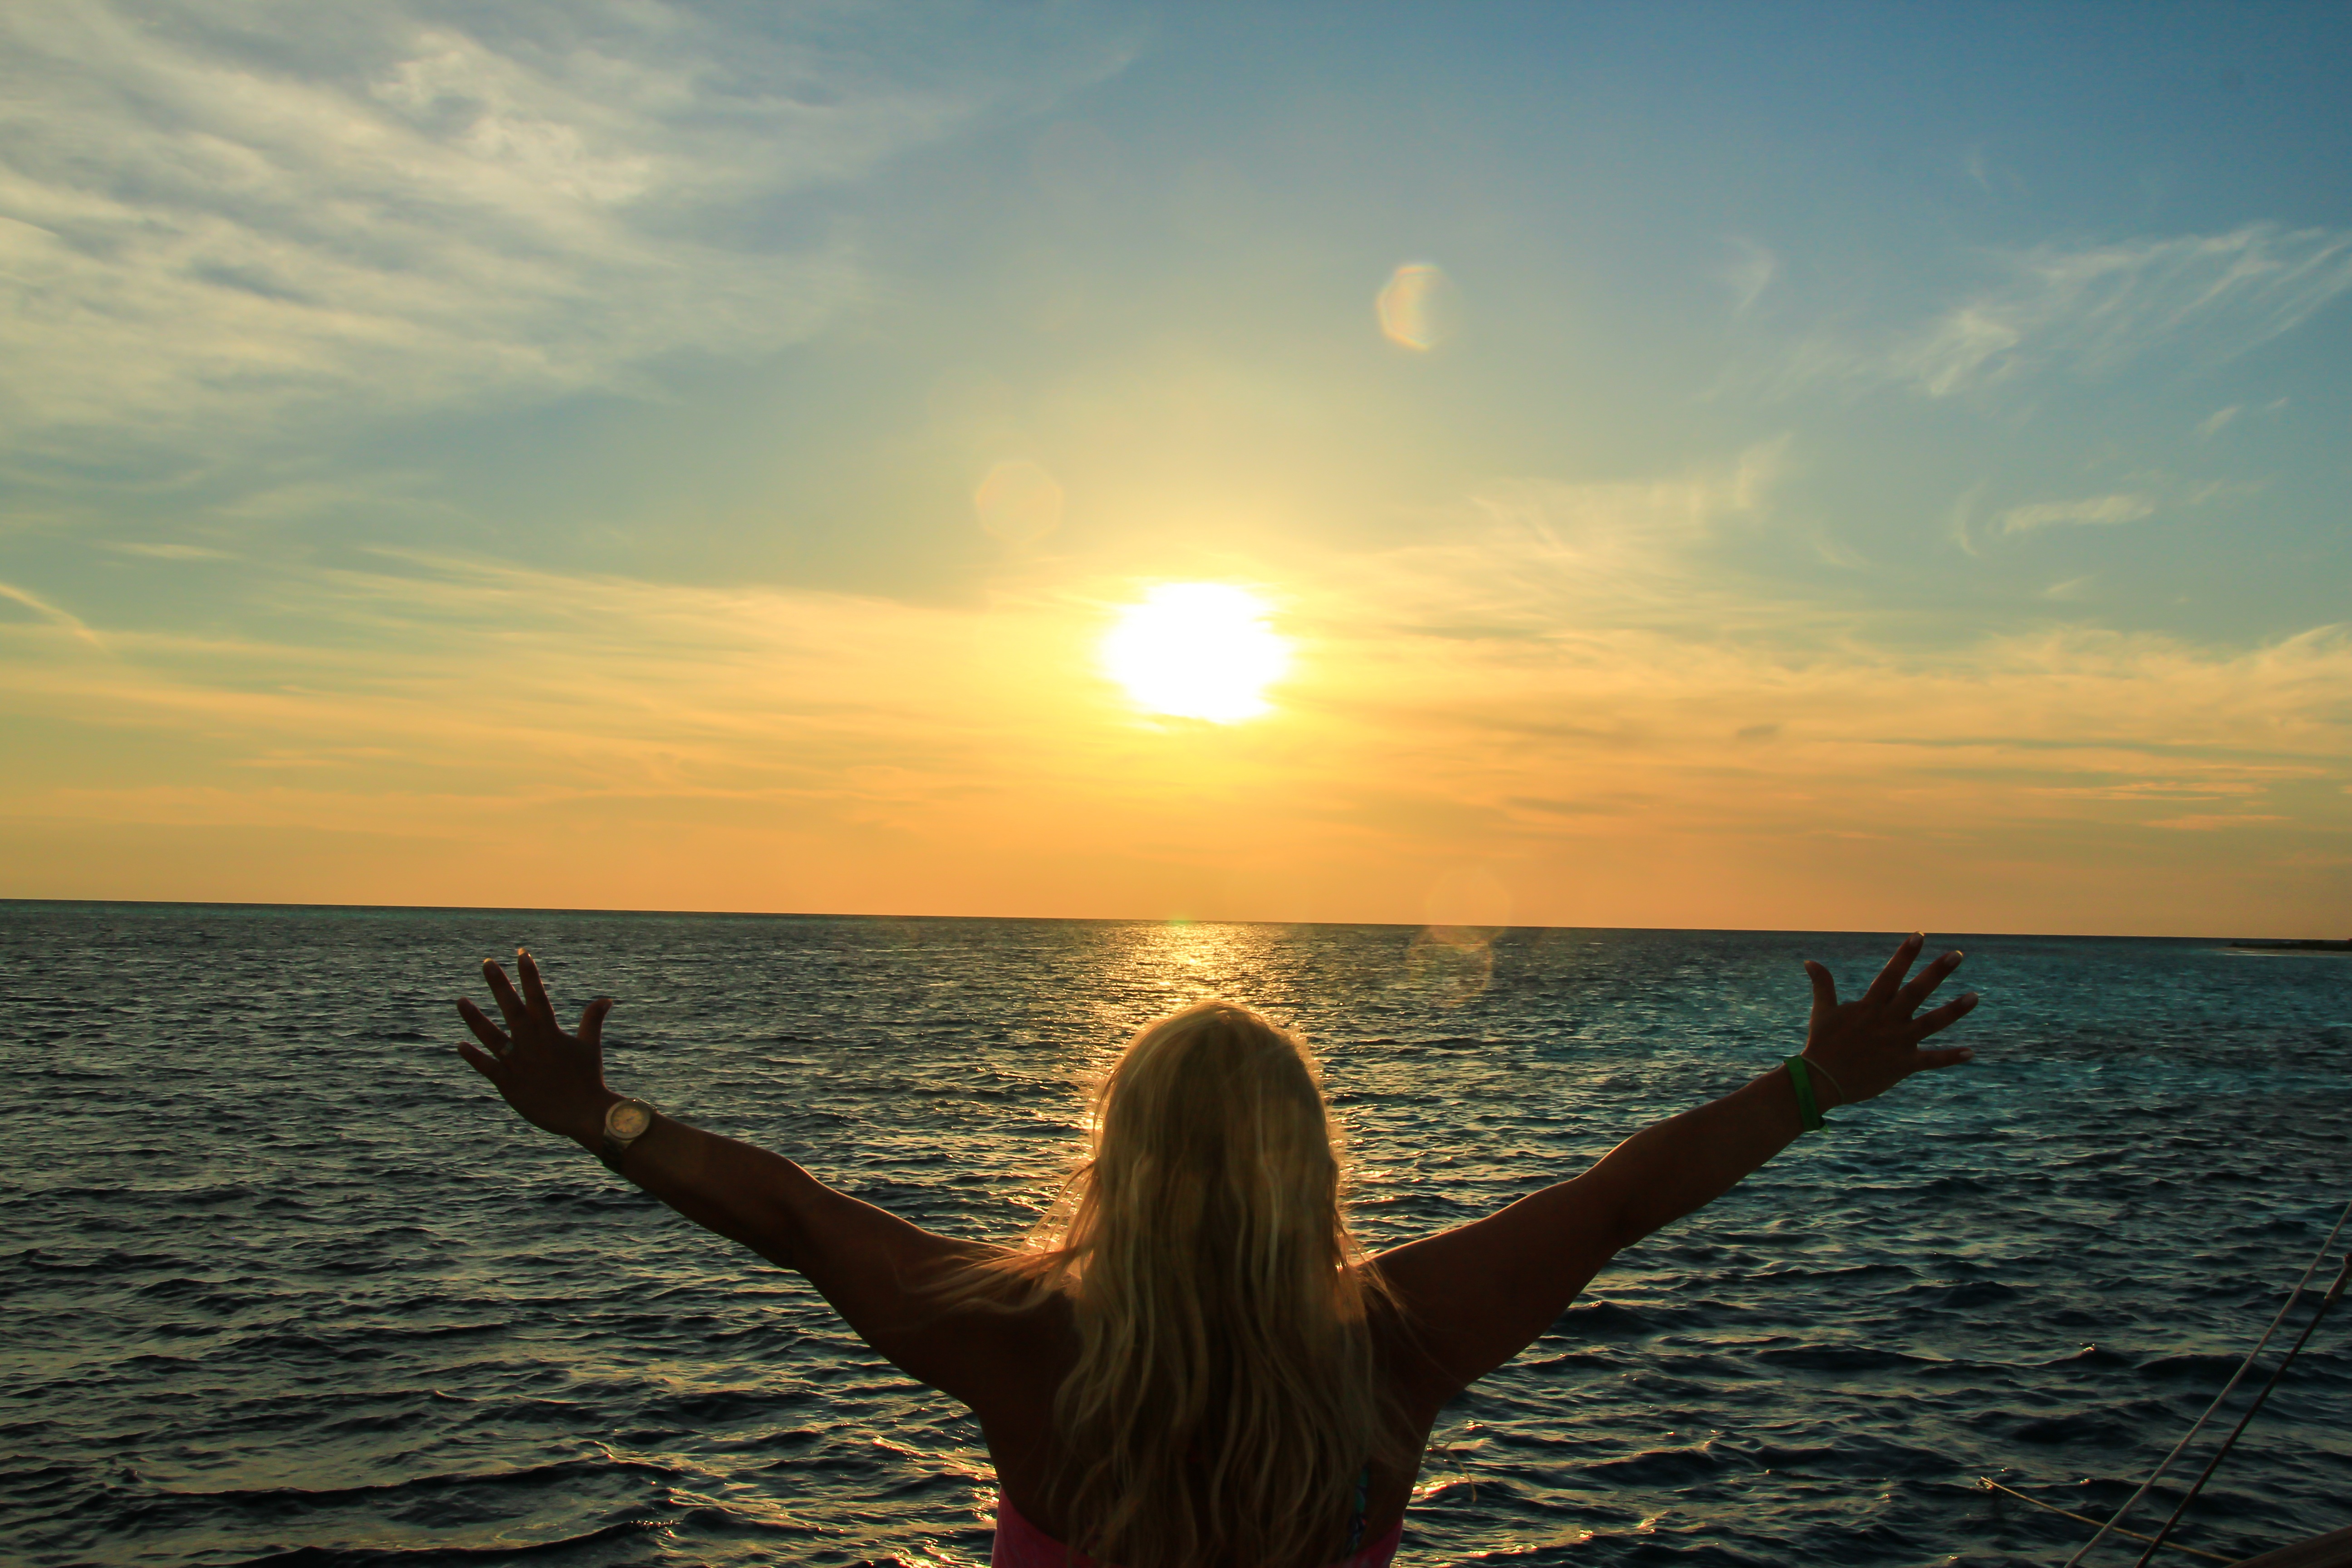
beach, sea, water, ocean, horizon, sky, sun, sunrise, sunset, sunlight, morning, dawn, travel, dusk, relax, peaceful, island, maldives, physical fitness